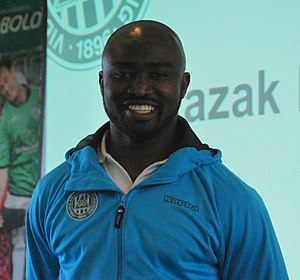
Razak Pimpong / Fodboldkarriere
Fodboldspilleren Razak Pimpong fra Viborg FF. Her ved præsentation af spillertruppen for foråret 2012.
Razak Pimpong tidligere tv-vært og tidligere professionel fodboldspiller fra Ghana. Han arbejdede for TV2 Sporten. Nu arbejder han som træner på Hald Ege Efterskole.